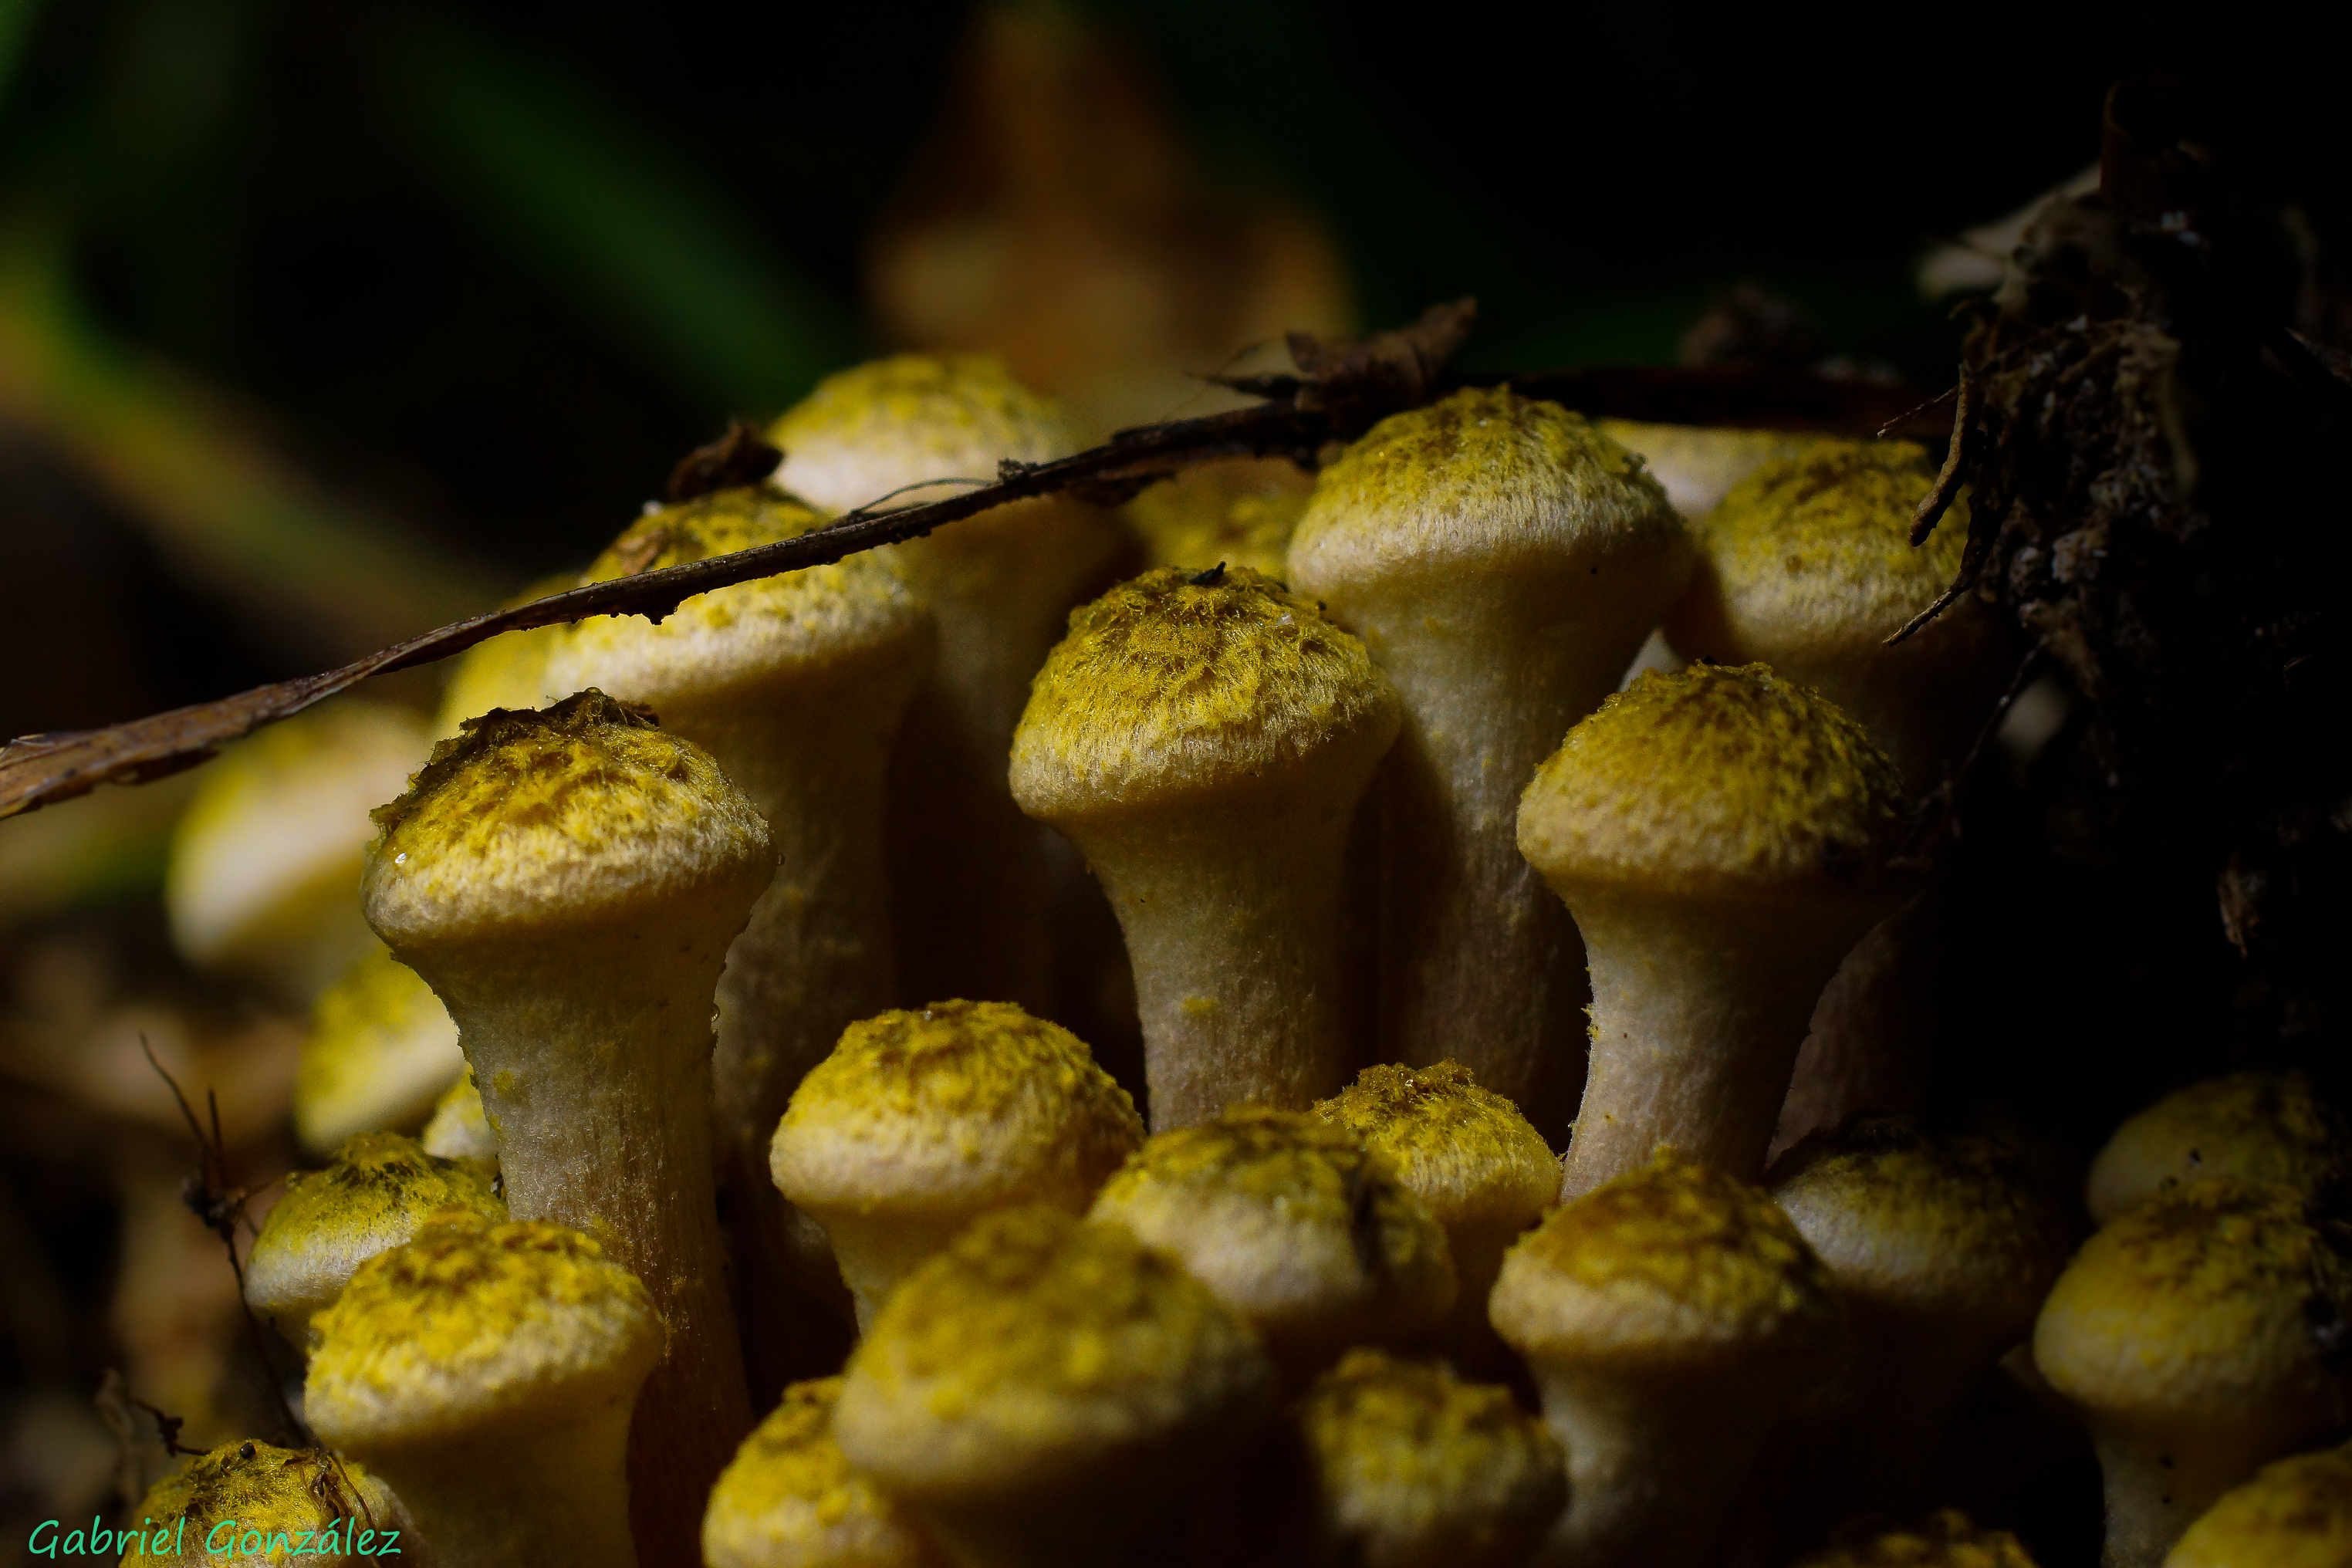
tree, nature, plant, sunlight, leaf, flower, photo, green, macro, autumn, botany, mushroom, yellow, flora, fauna, close up, fungus, 100mm, mushrooms, naturaleza, setas, a77, minolta, g, ggl1, gaby1, xovesphoto, sonya77, minolta100mm, gphoto, gabrielcorua, xelodegalicia, macro photography, edible mushroom